Maran (town)

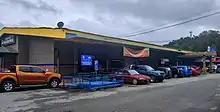
The main market of Maran Town.

Main economy activities in Maran is plantation mainly by the largest settlement of FELDA in Malaysia, the Jengka Settlement. Other economy activities are focuses on small enterprises in agriculture, farming and fishing.